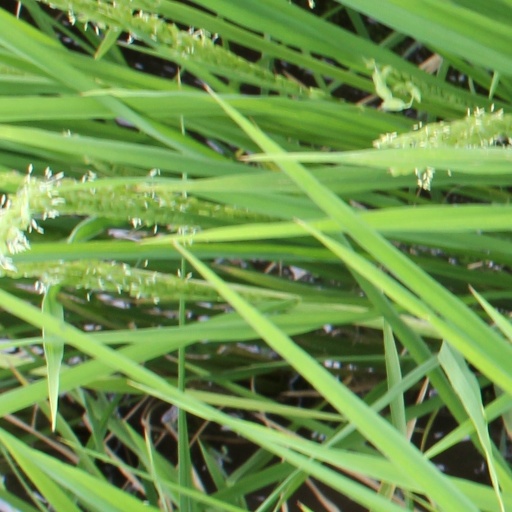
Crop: rice